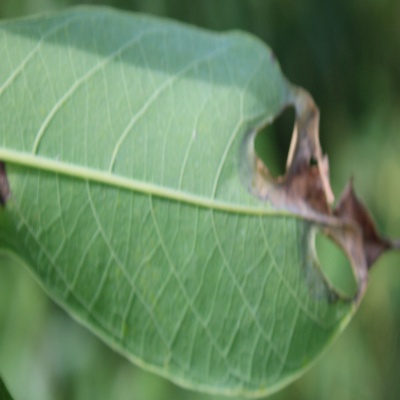
Crop: Cassava
Condition: bacterial blight